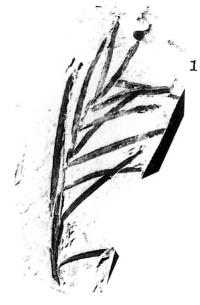
一个化石属于被子植物，其特征描述:营养枝，草本，叶茎生，单叶，抱茎，小，螺旋排列，革质，线形，宽1.2~1.8mm，长3.5mm左右。叶脉为平行脉，分叉，纤细而清晰，脉间宽平，每枚叶子有脉4~7条。